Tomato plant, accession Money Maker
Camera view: bottom (45 deg); turntable rotation: 0 degrees
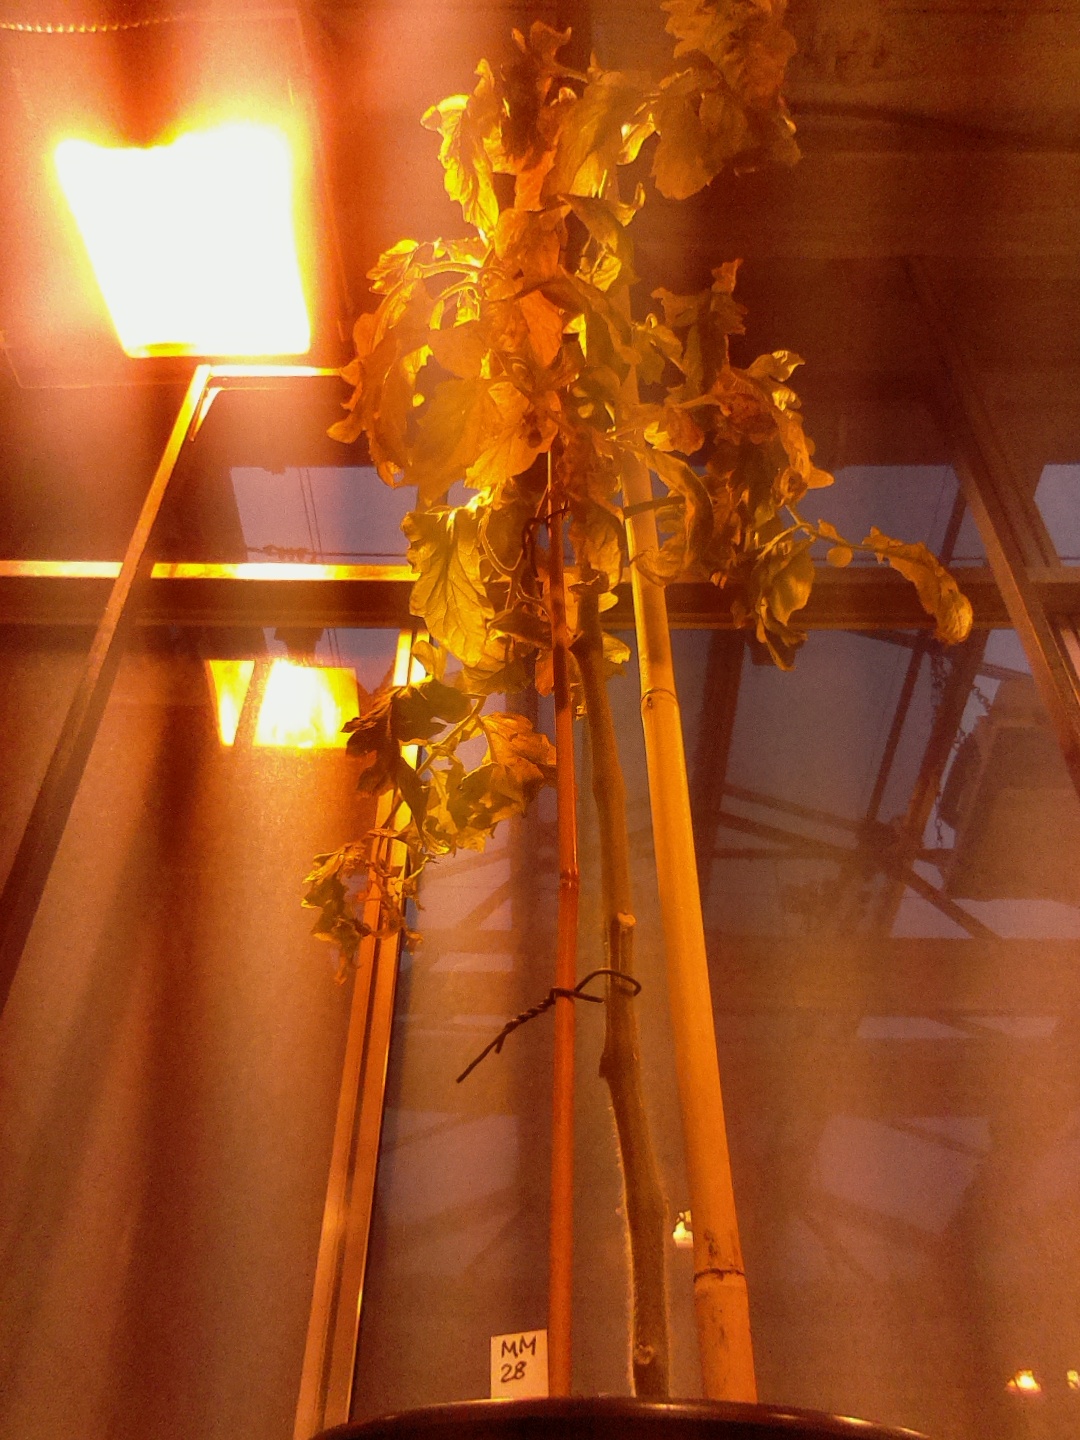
BBCH growth stage 84: 40%-50% of fruits show typical fully ripe color